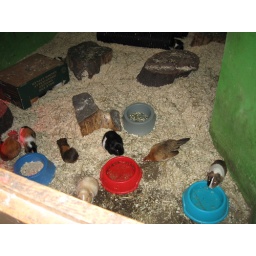
Guinea pigs and chickens in peaceful coexistence